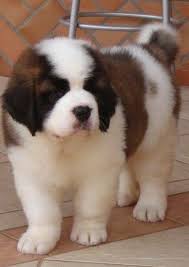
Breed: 211-n000068-Saint_Bernard